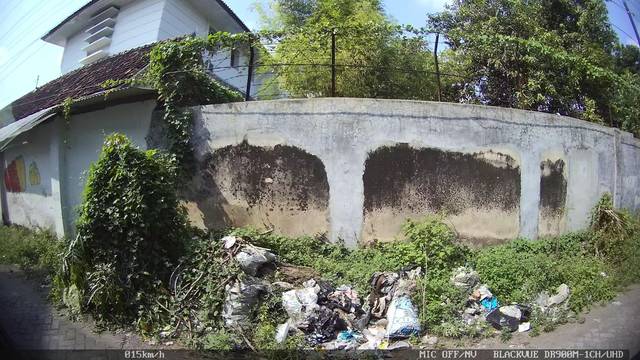
Region: Indonesia
Coordinates: -7.804, 110.378